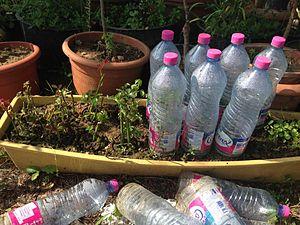
Le bouturage à l'étouffée permet de maintenir le niveau d'humidité et de chaleur souvent indispensable notamment pour le bouturage estival.
Le bouturage est un mode de multiplication végétative de certaines plantes consistant à donner naissance à un nouvel individu à partir d'un organe ou d'un fragment d'organe isolé. En effet, il y a séparation de l'organe végétatif suivi de son enracinement, à la différence du marcottage où, cette fois, il y a enracinement puis séparation de l'organe végétatif.